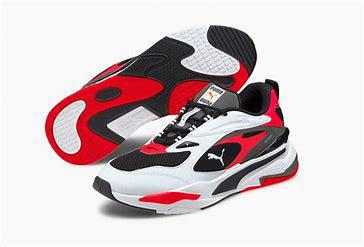
Brand: Puma
Model: Rs Fast